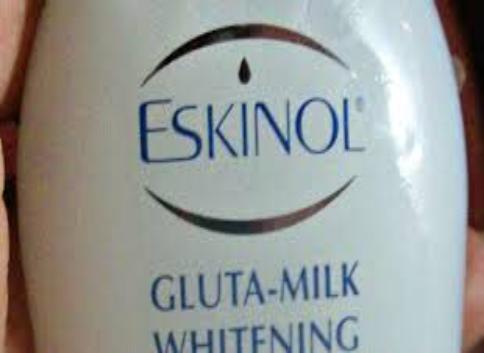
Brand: EskinoL
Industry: Necessities